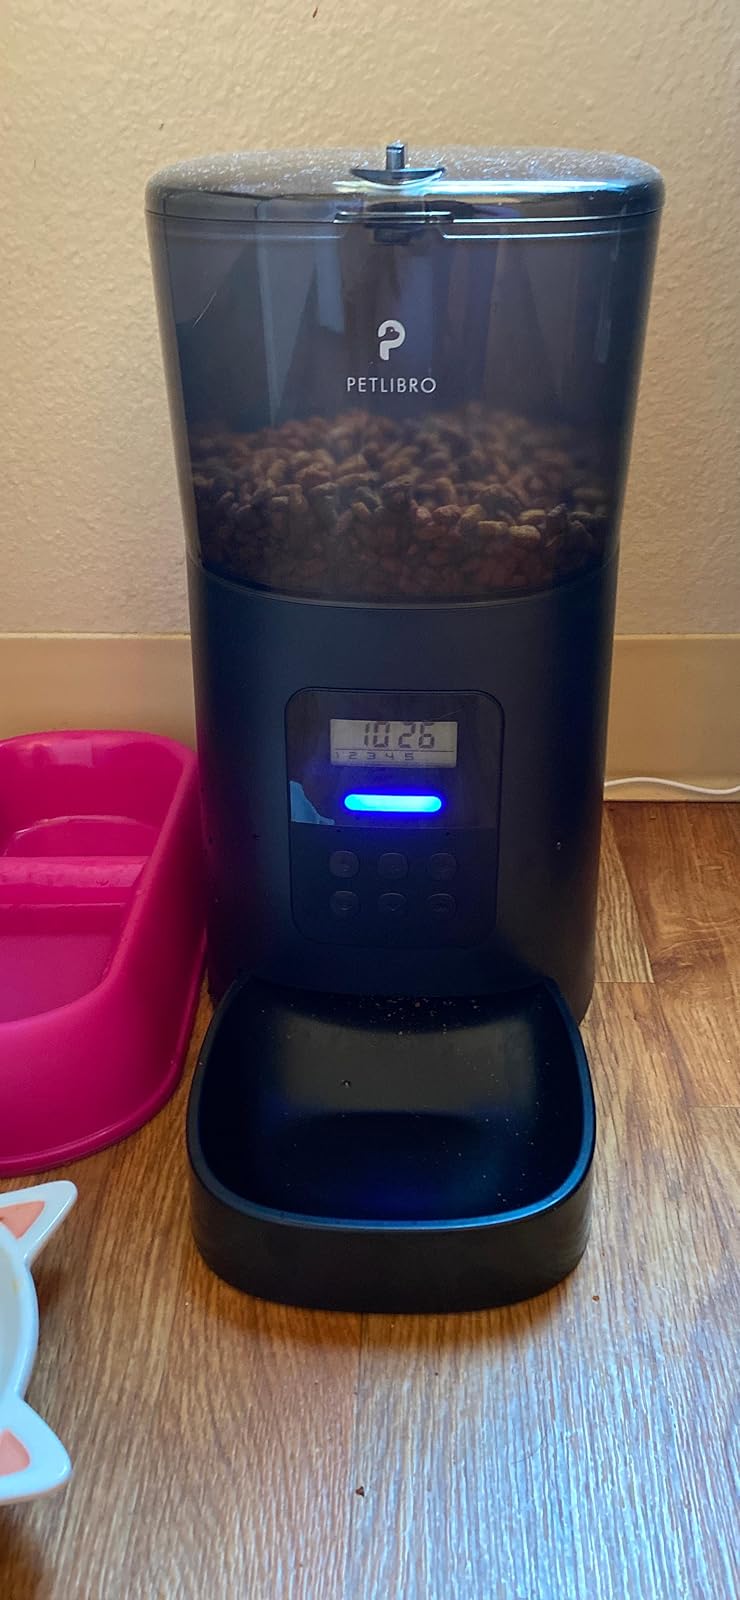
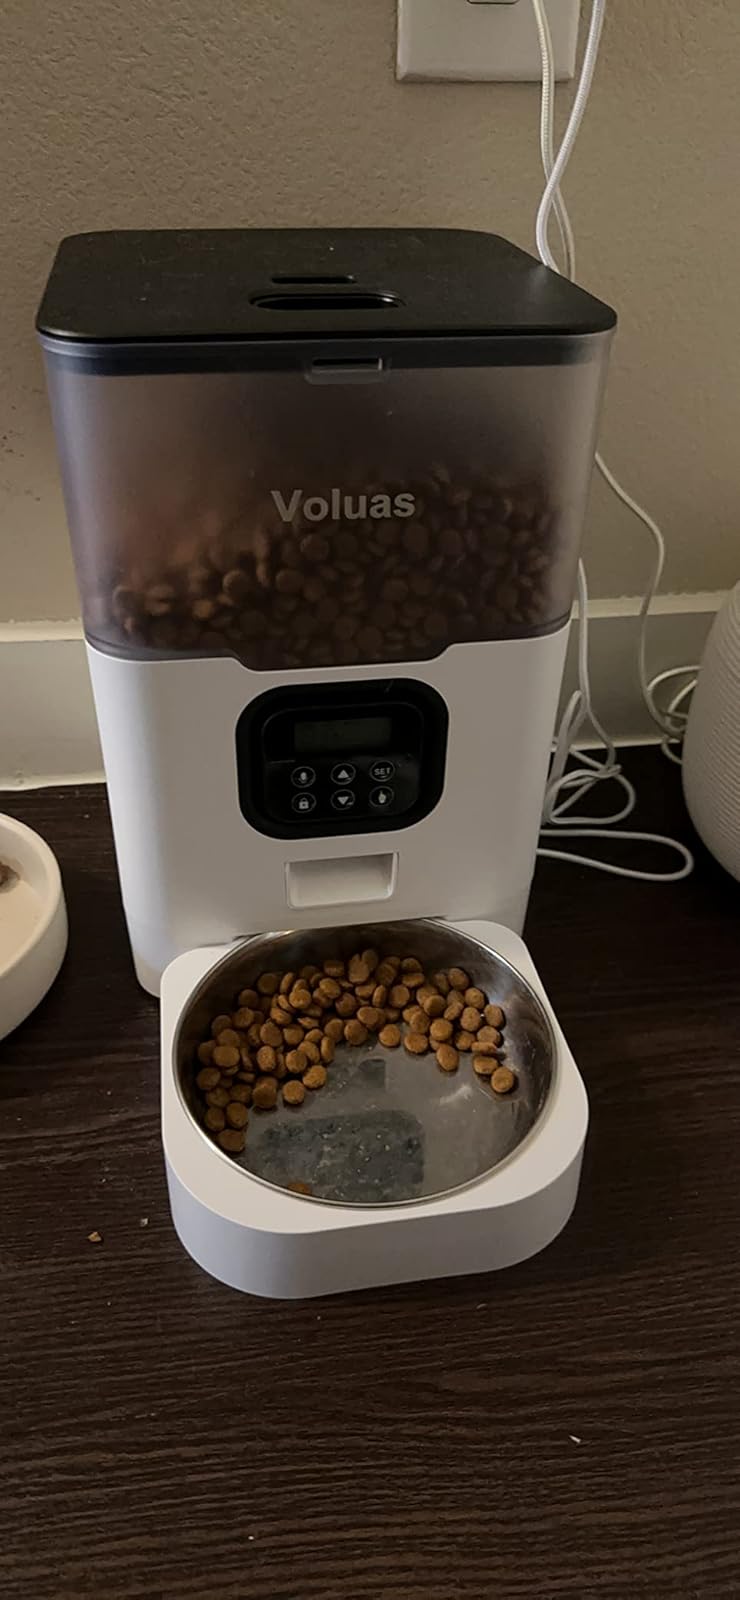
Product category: items_feeder
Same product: no